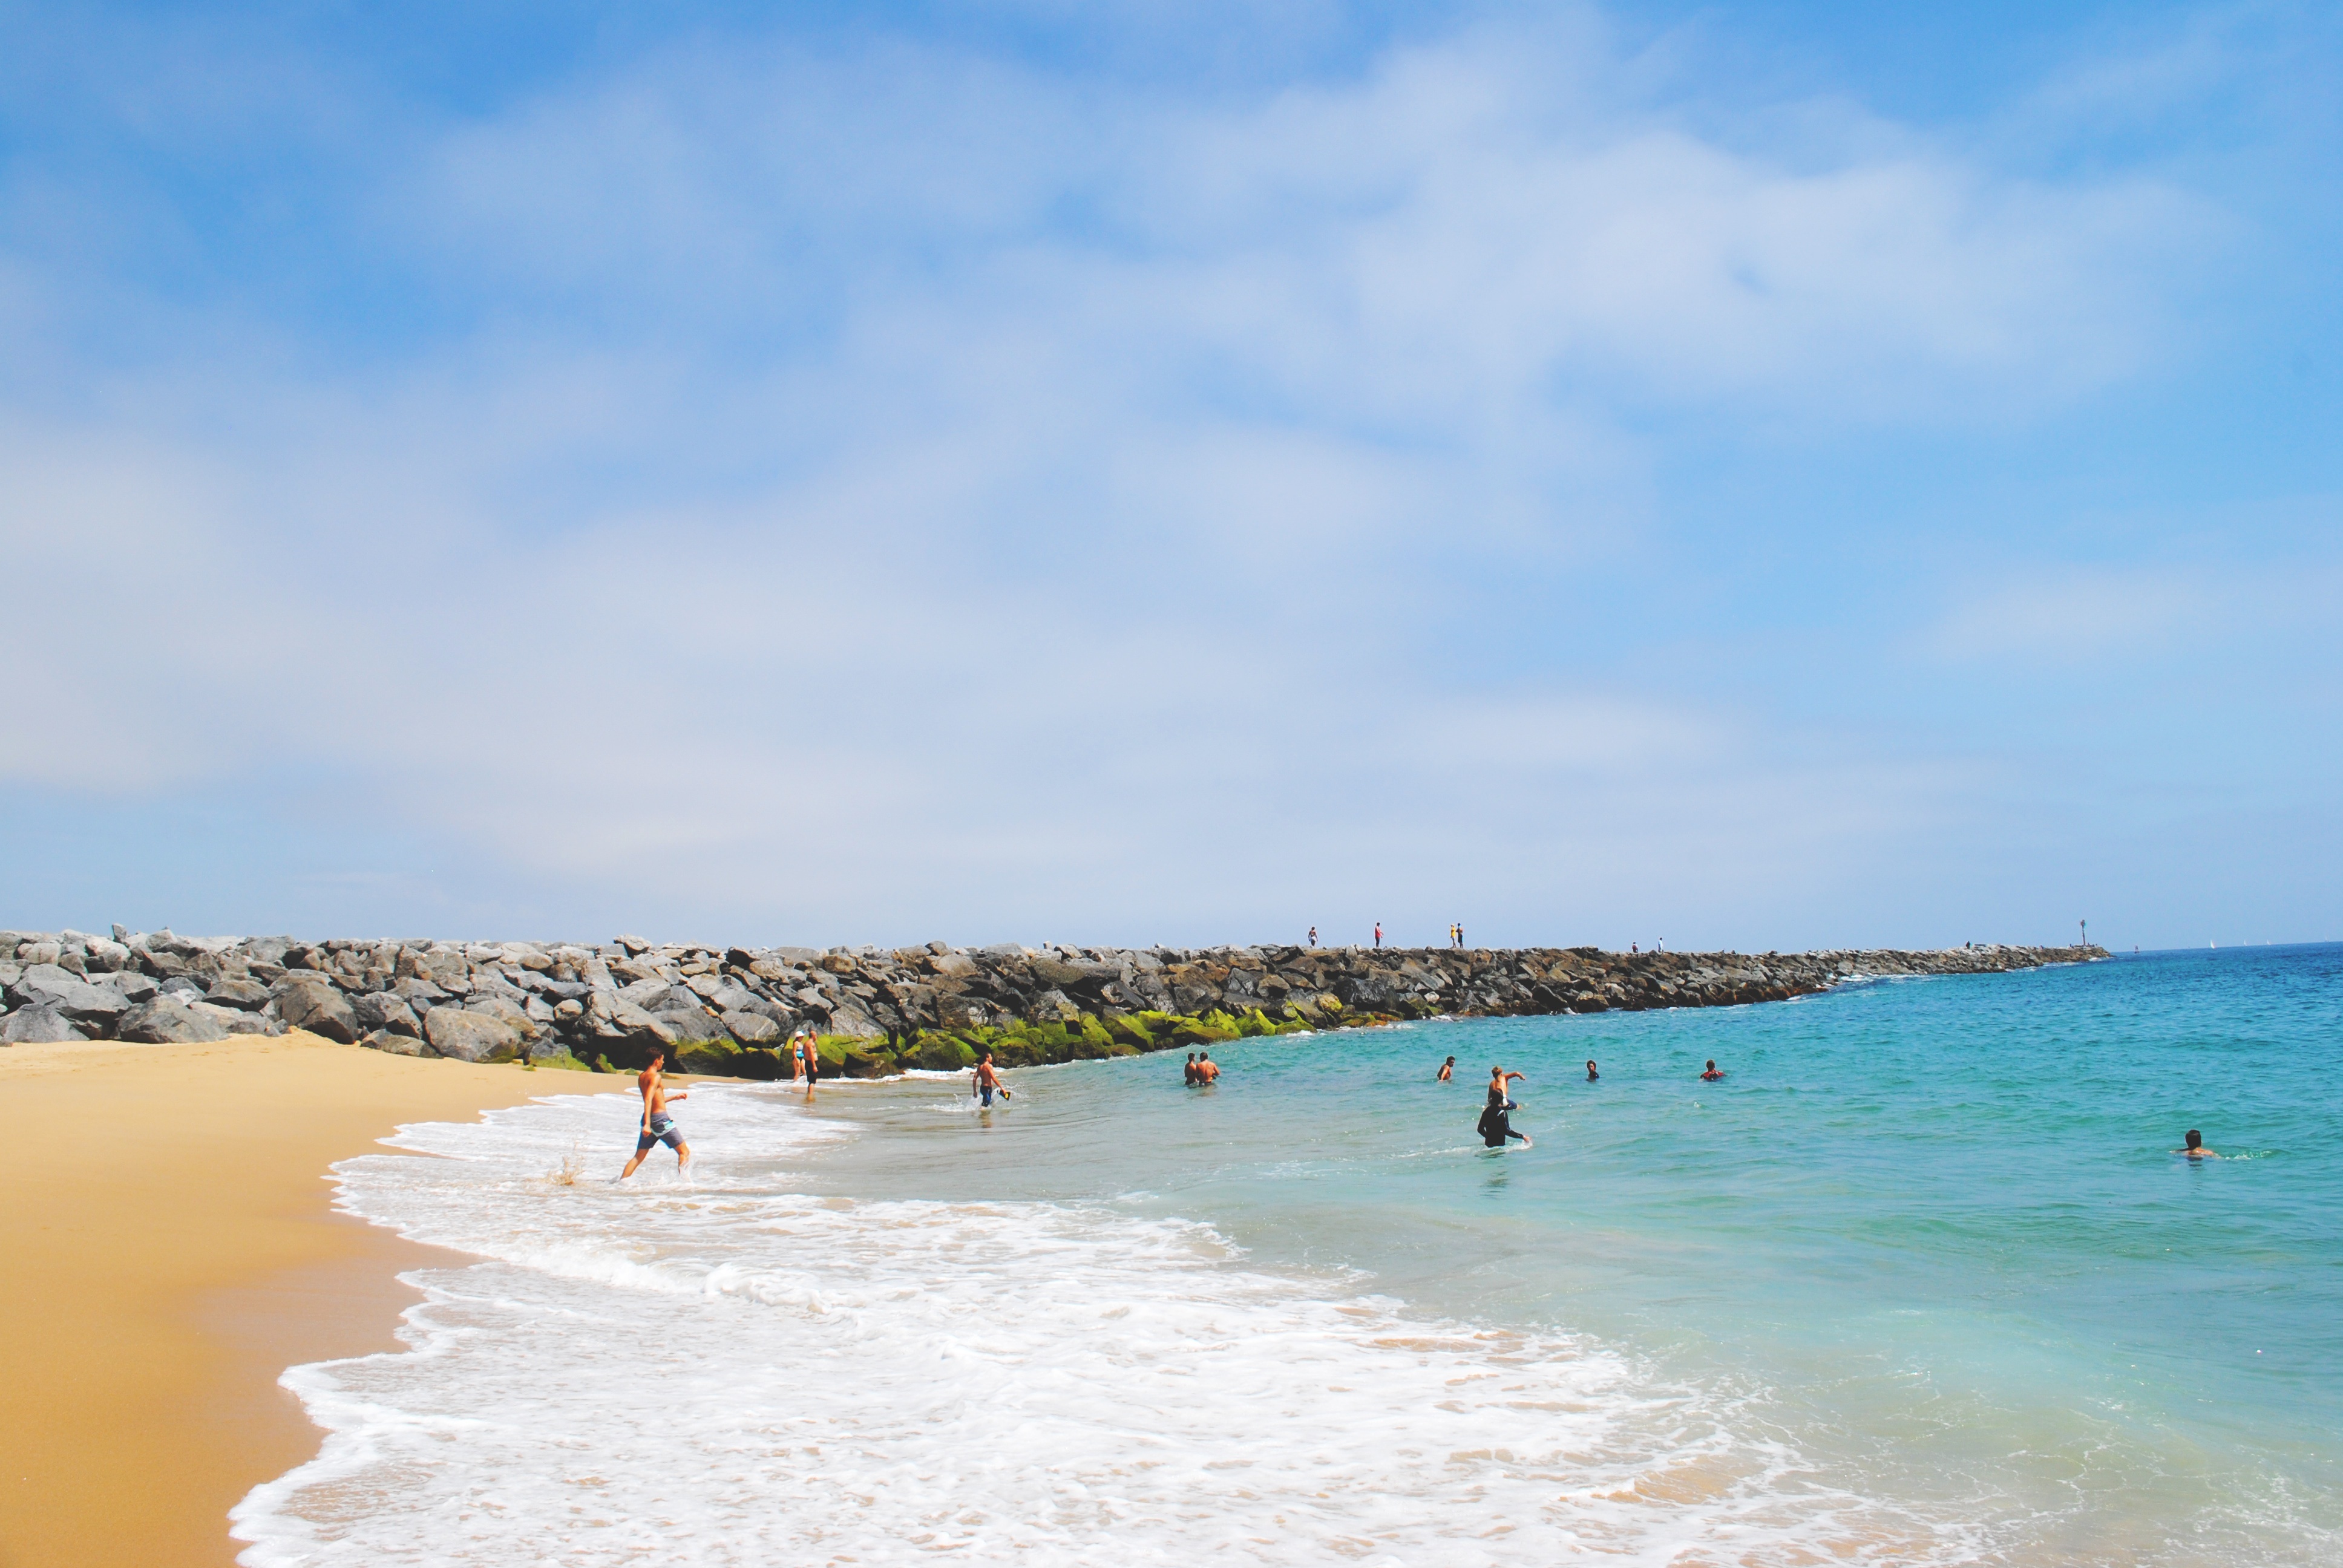
beach, sea, coast, water, sand, ocean, people, shore, wave, vacation, bay, yellow, body of water, wind wave